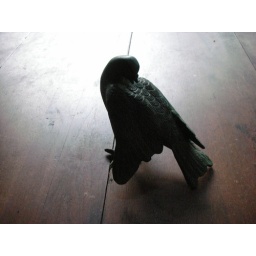
On the dining table at the Silence as Teacher Buddhist retreat at Jan's house in Grassroots